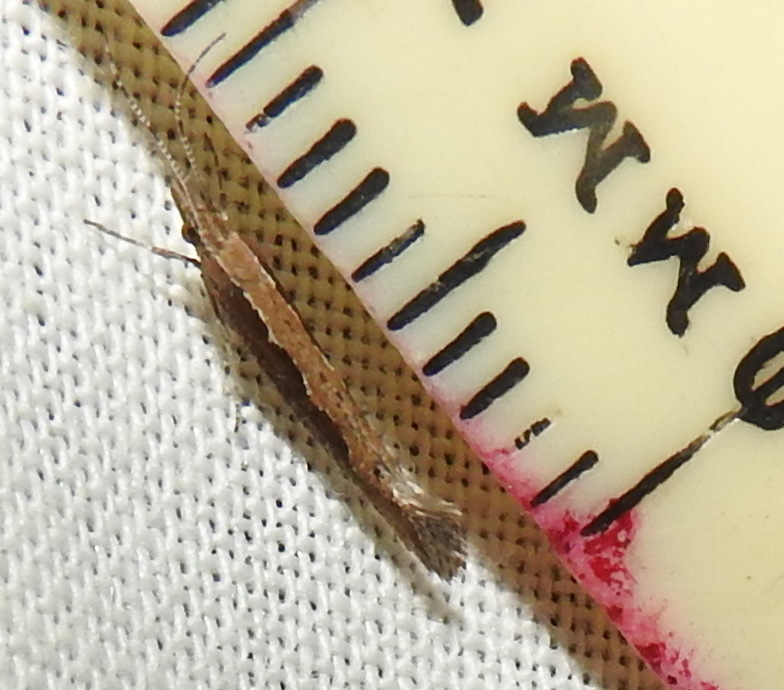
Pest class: diamondback_moth